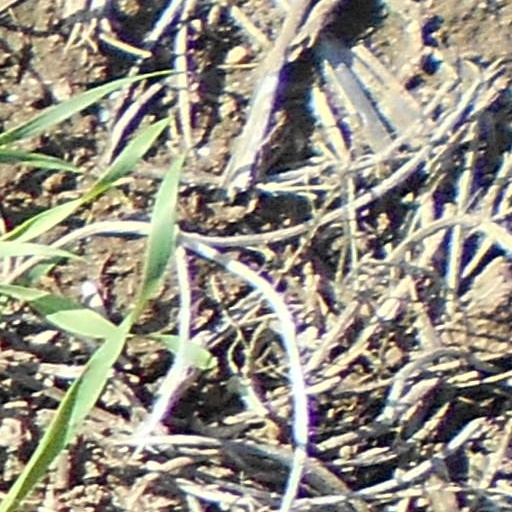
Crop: wheat